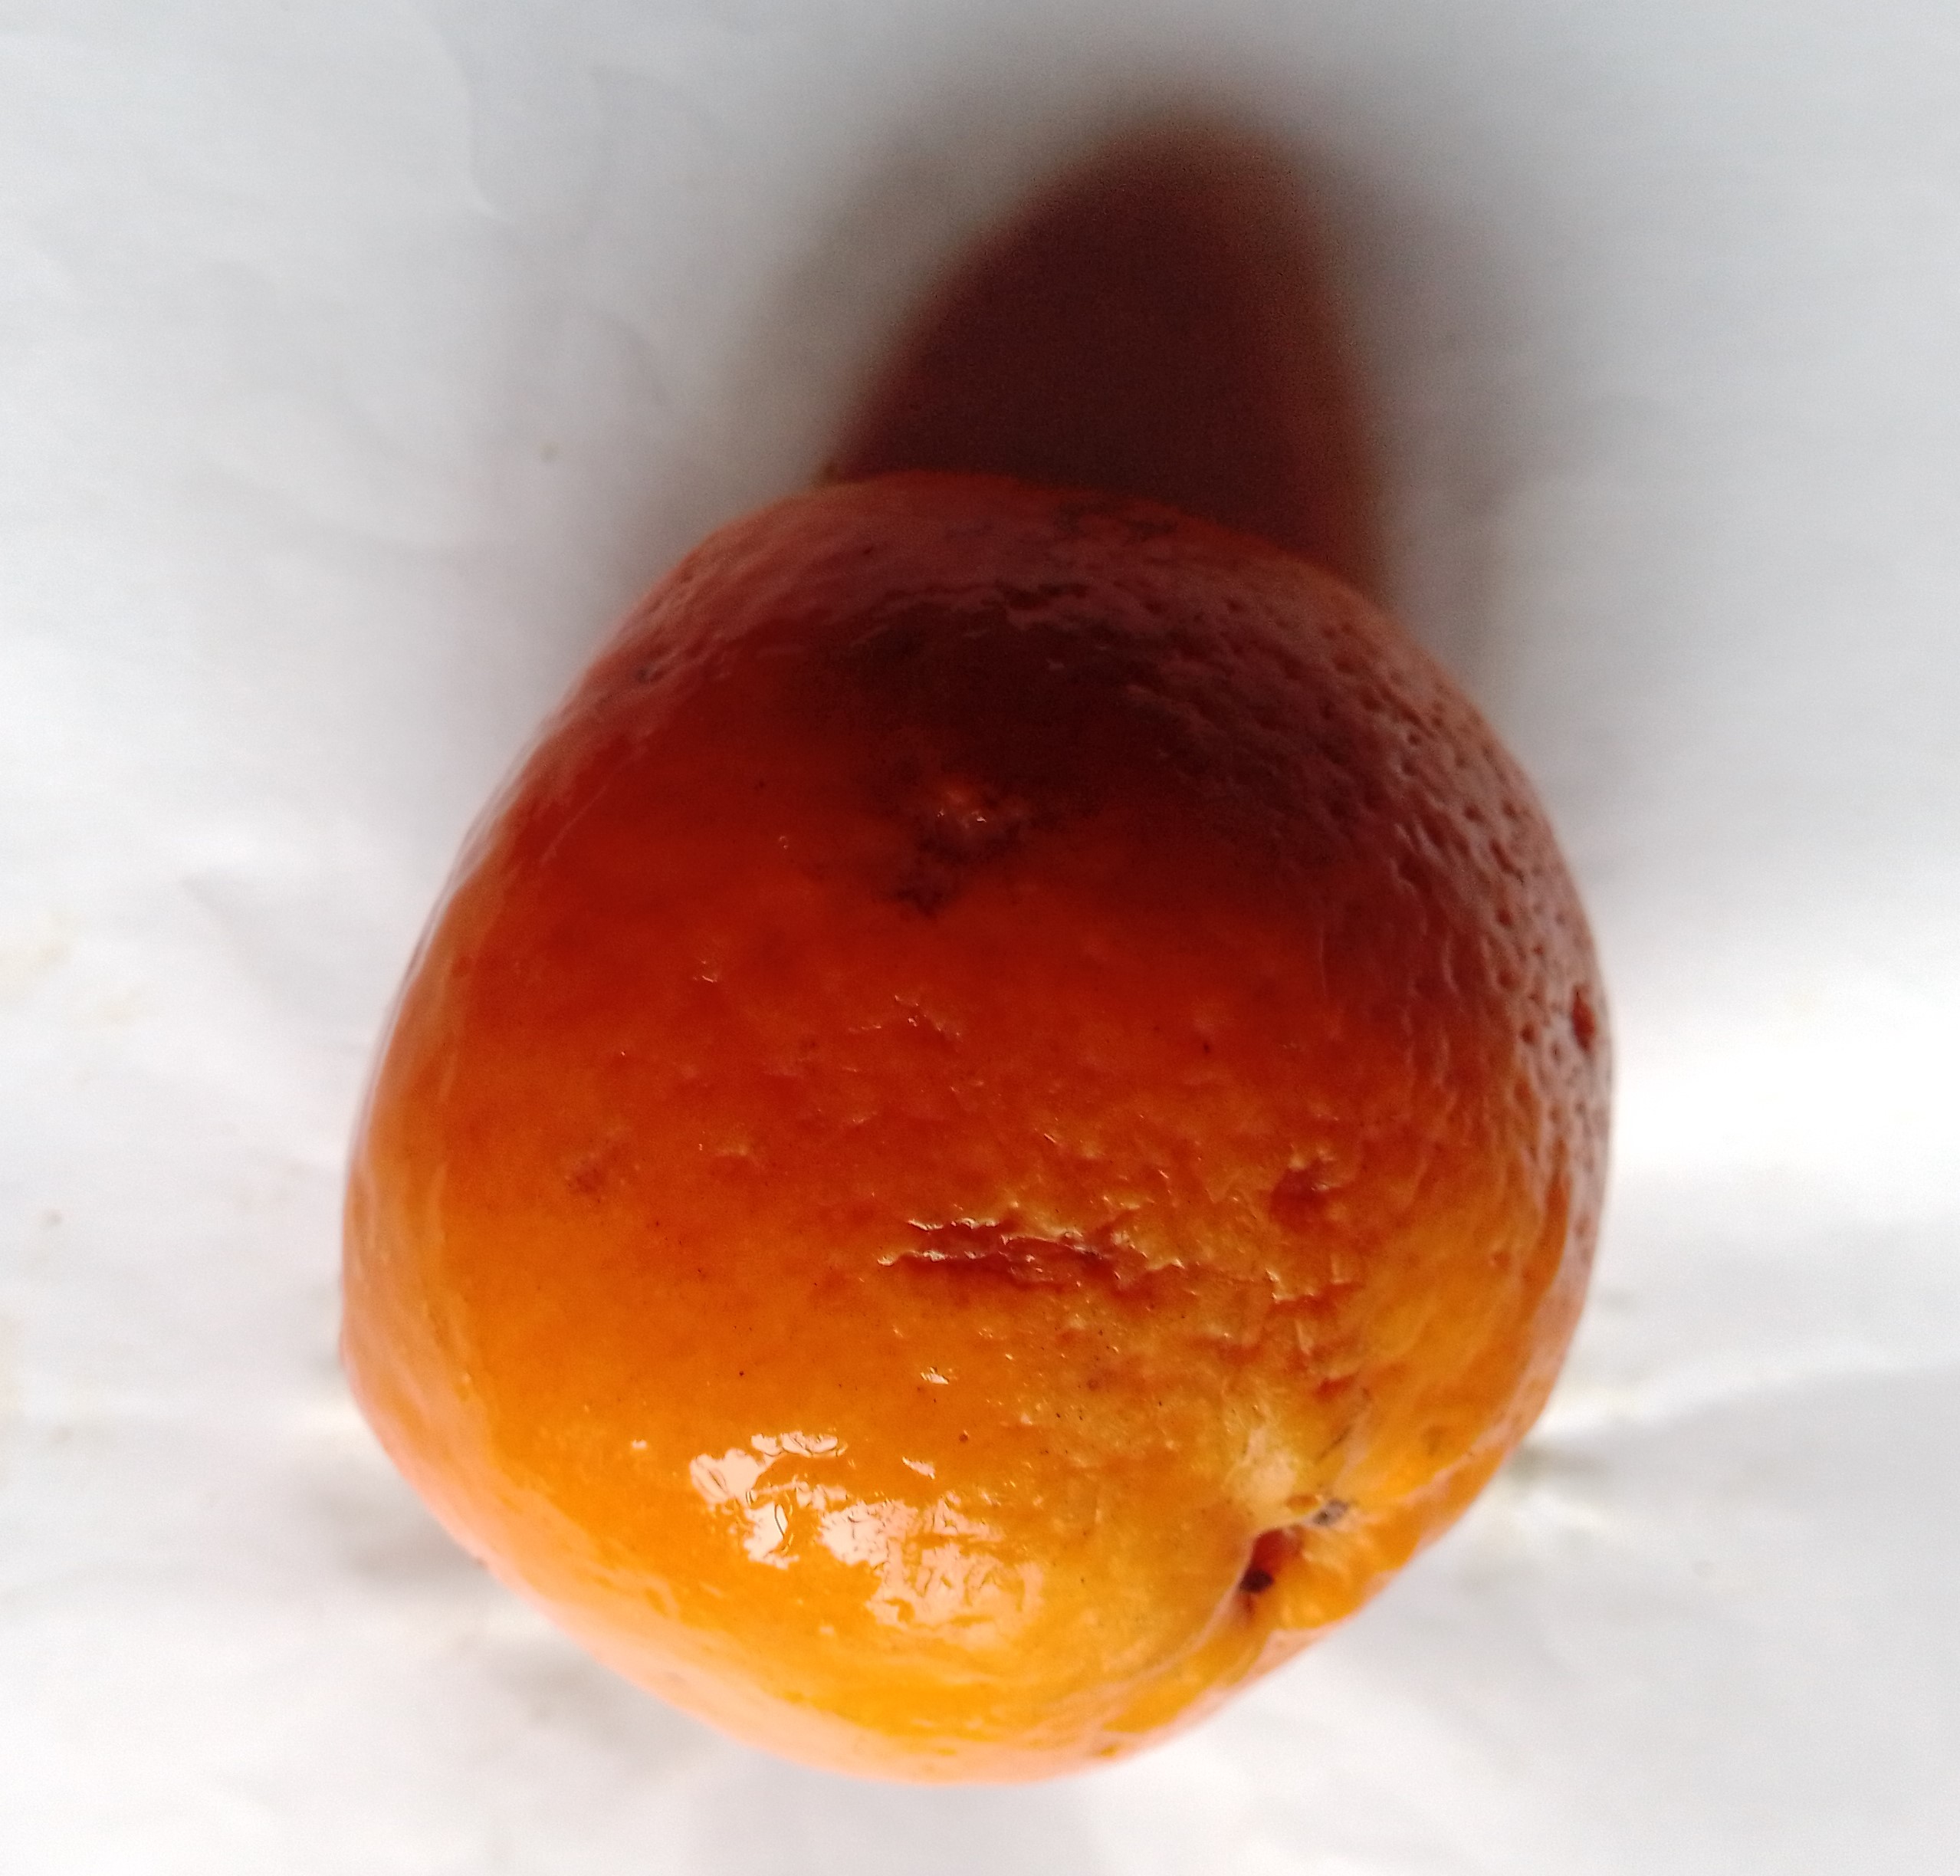
Fruit: orange
Condition: rotten